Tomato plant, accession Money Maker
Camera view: bottom (45 deg); turntable rotation: 300 degrees
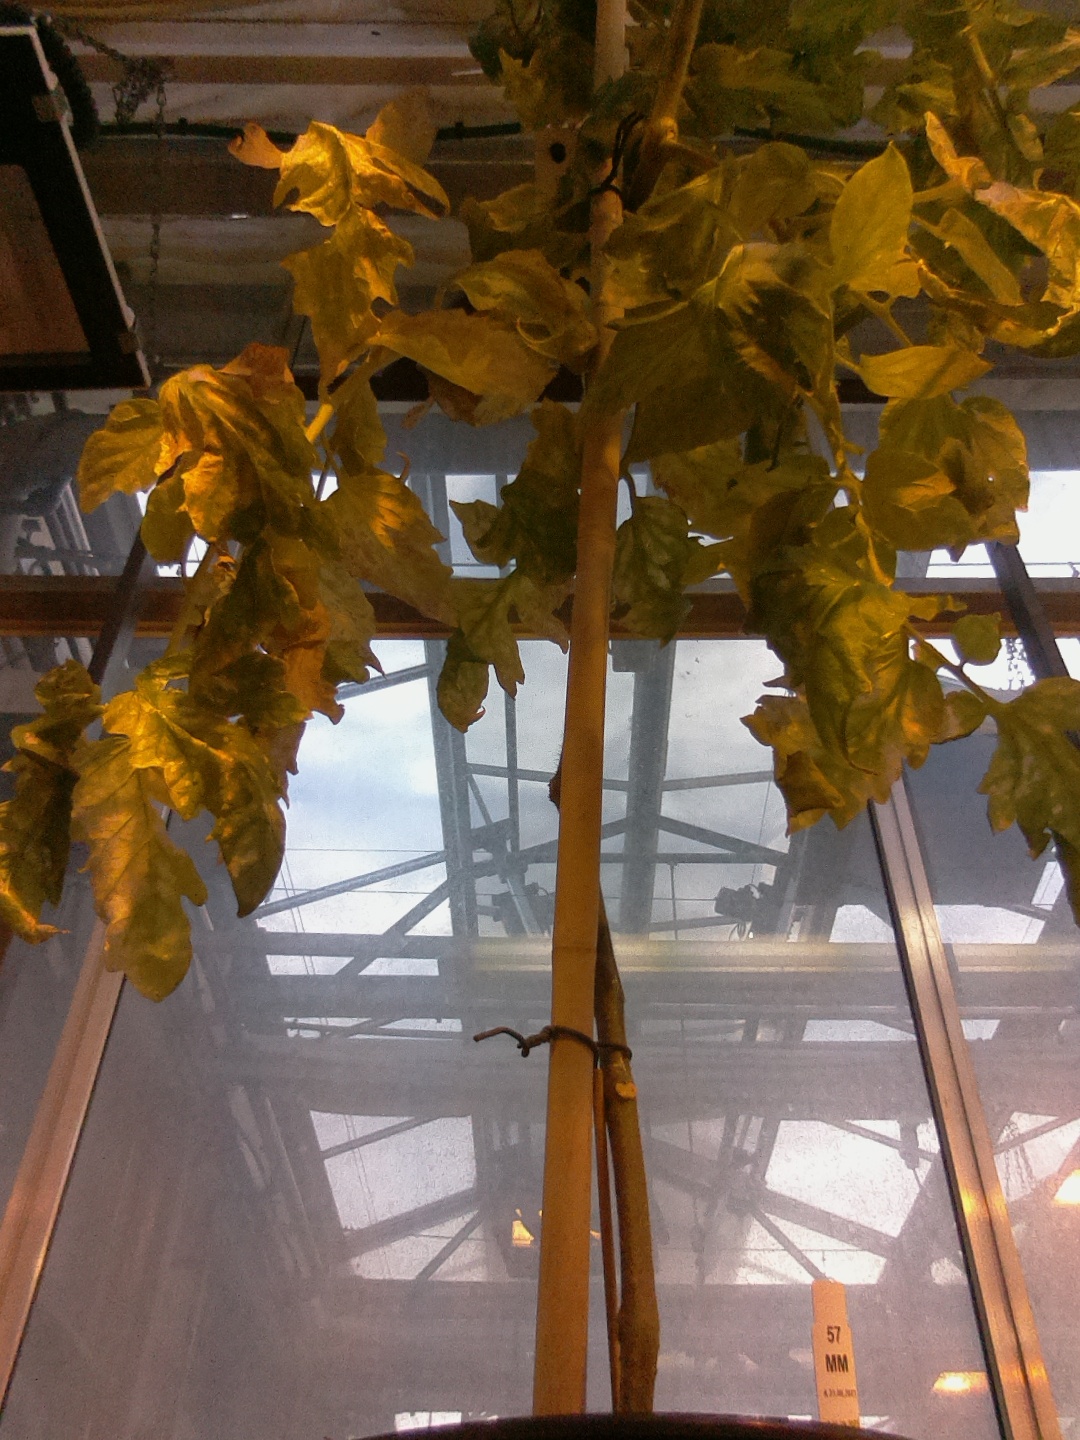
BBCH growth stage 79: 90% -100% of final fruit size